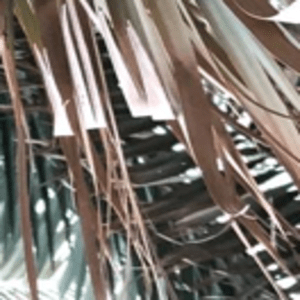
Label: Potassium Deficiency